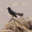
Label: bird